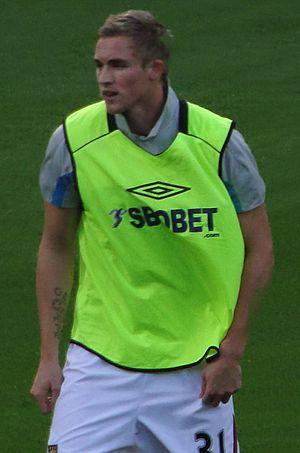
Jack Collison, né le 2 octobre 1988 à Watford, est un ancien footballeur international gallois qui évoluait au poste de milieu de terrain.